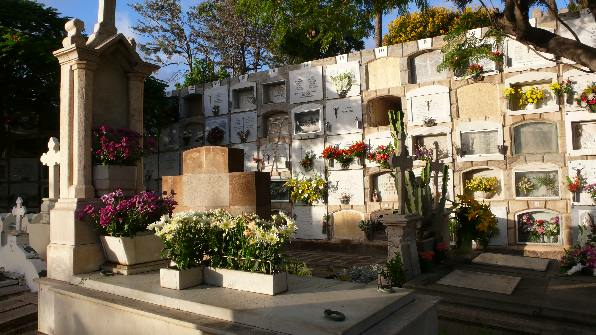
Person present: No